Pier 70, San Francisco

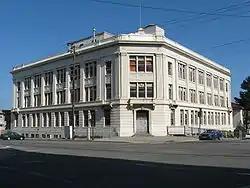
Bethlehem Steel's Administration building.

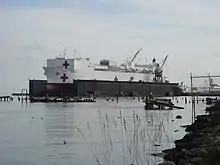
at the Pier 70 BAE dry dock in 2010

Pier 70 in San Francisco, California, is a historic pier in San Francisco's Potrero Point neighborhood, home to the Union Iron Works and later to Bethlehem Shipbuilding. It was one of the largest industrial sites in San Francisco during the two World Wars. Today, it is regarded as the best-preserved 19th century industrial complex west of the Mississippi.